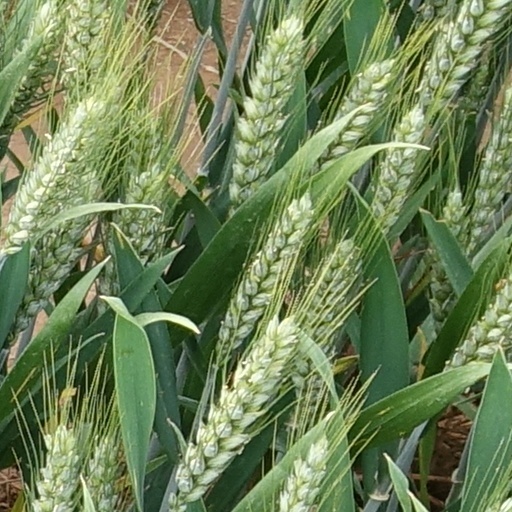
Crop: wheat